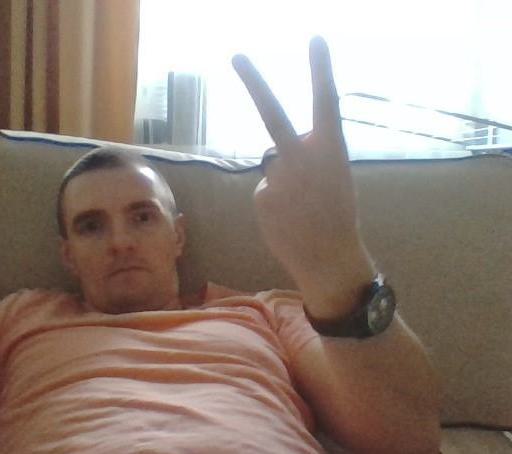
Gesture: peace_inverted